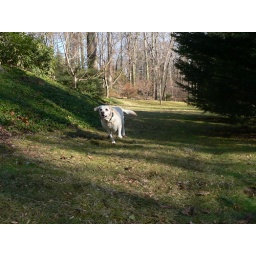
my dog Taffy running in our front yard. I submitted this in hopes of getting into Photography class.